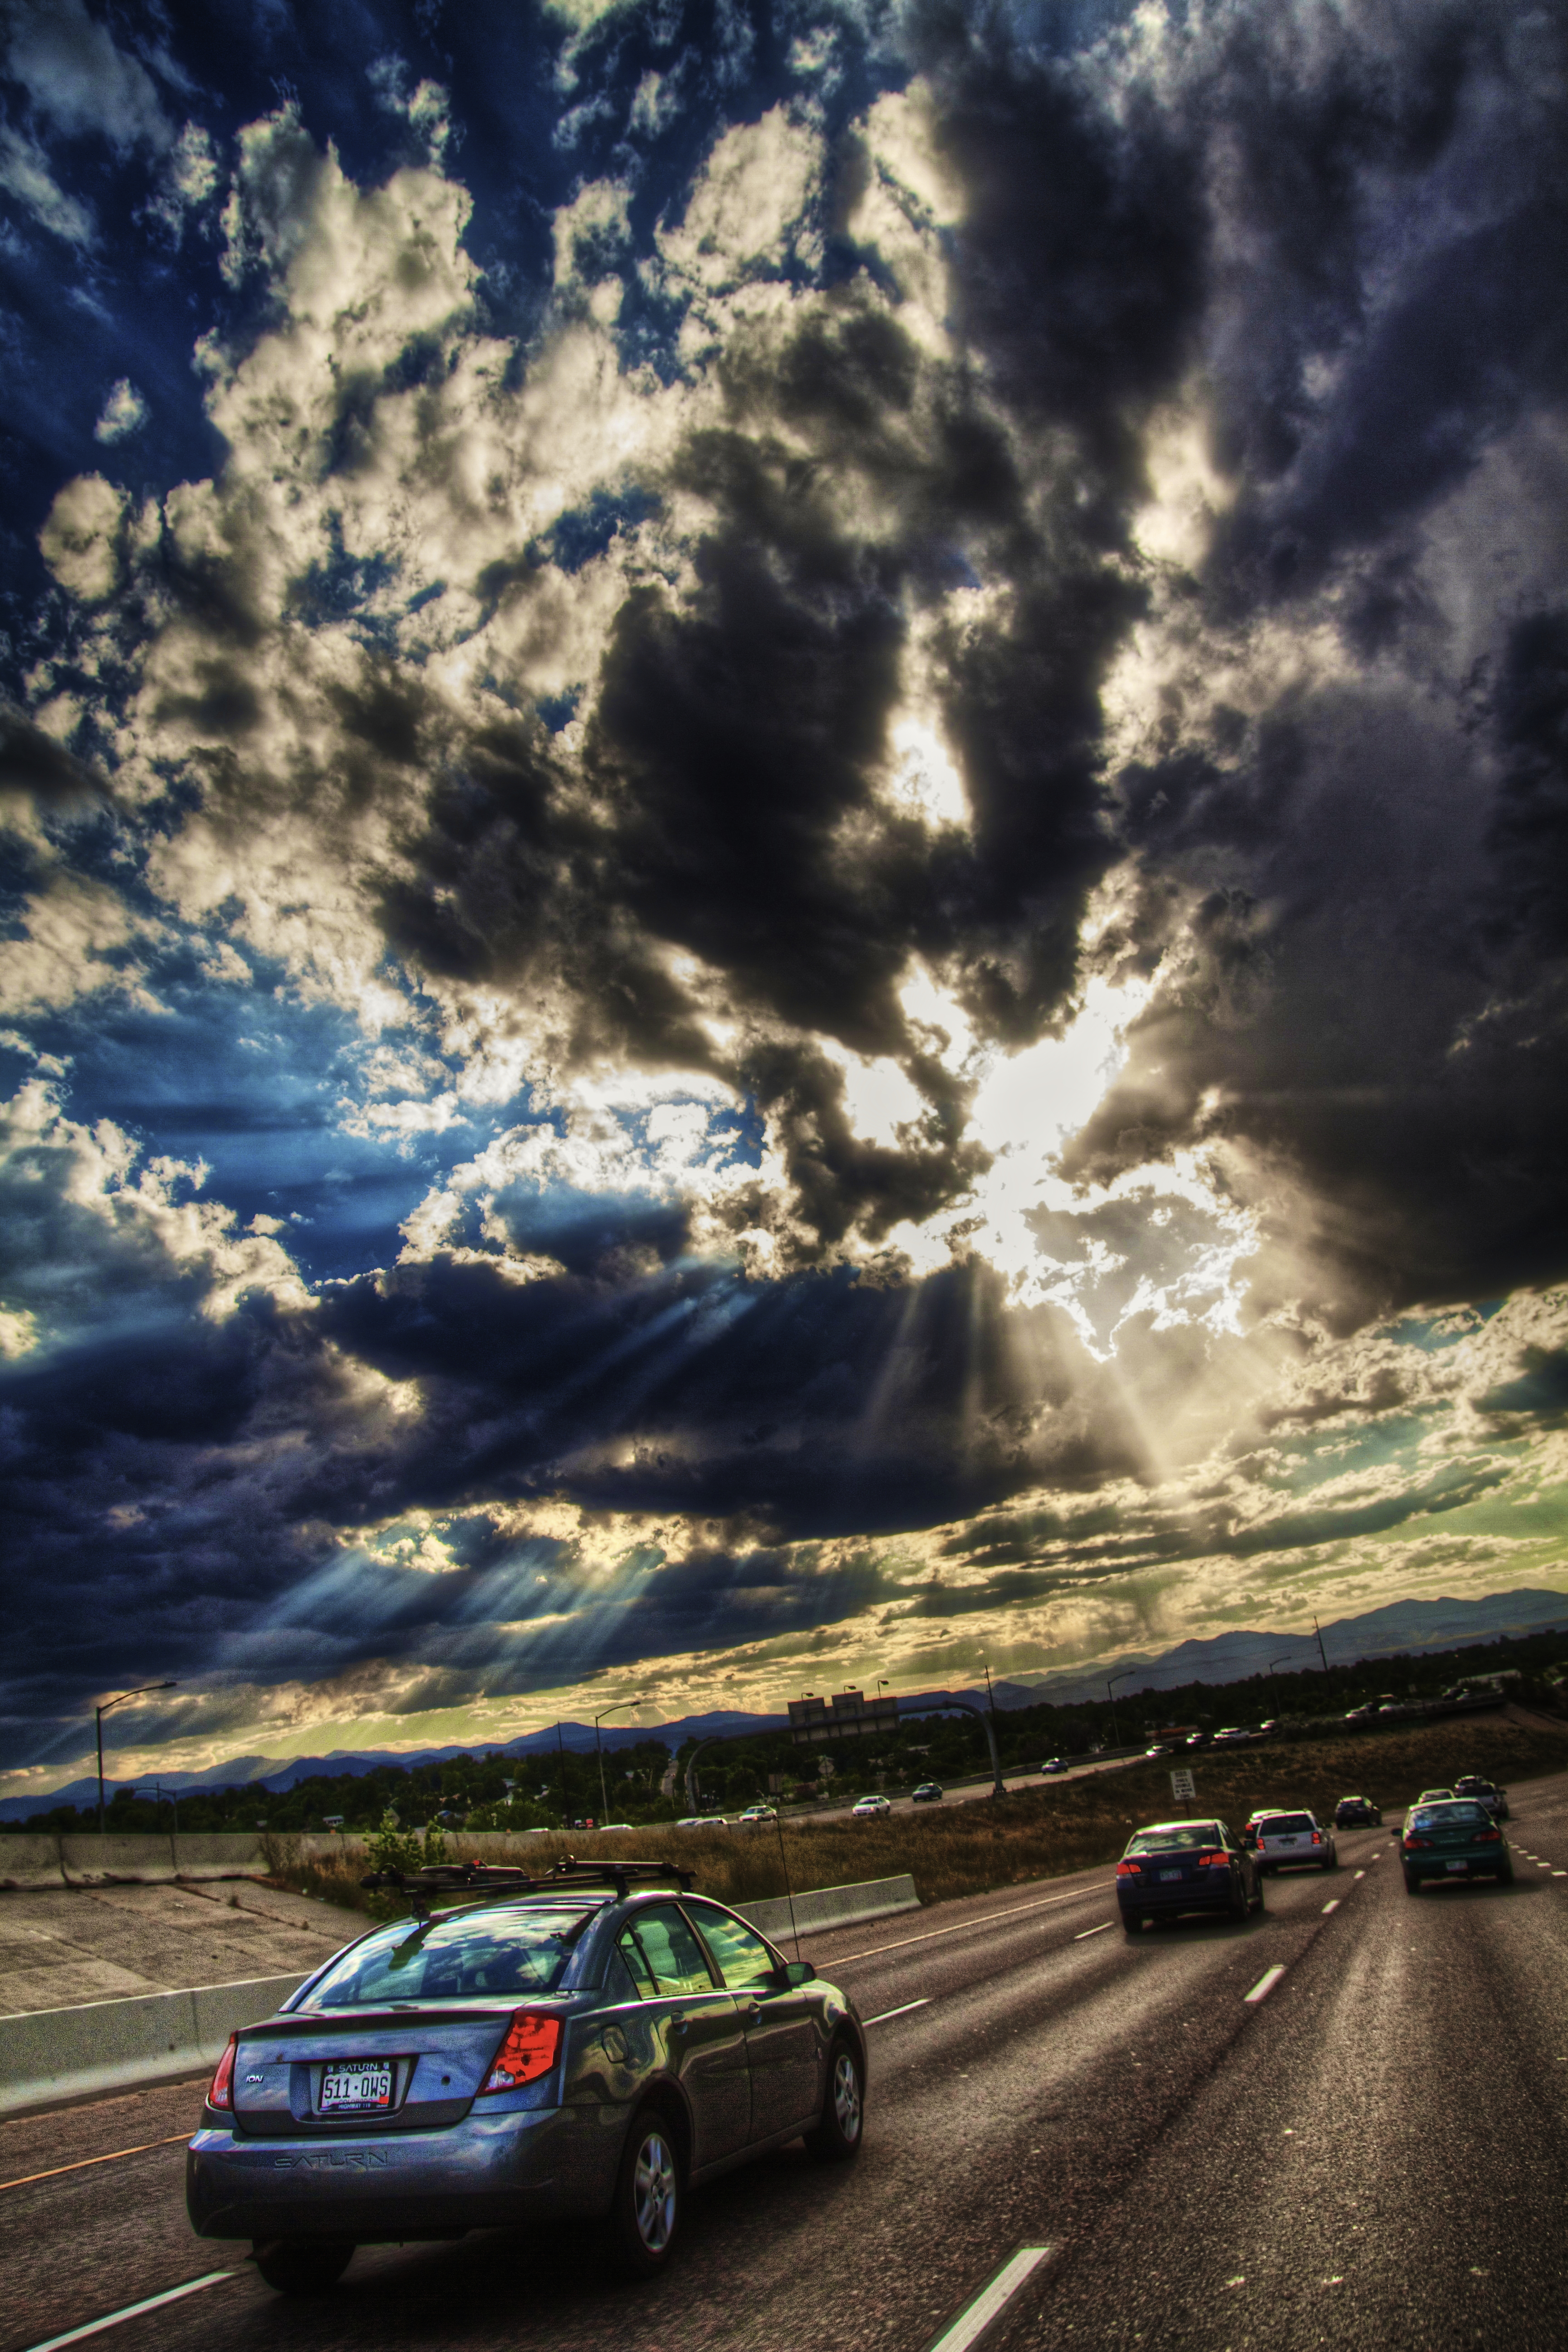
horizon, cloud, sky, sunset, car, sunlight, morning, highway, driving, cityscape, dusk, evening, vehicle, canon, sunburst, hdr, eos, clouds, colorado, cool, vivid, canon7d, epic, 7d, meteorological phenomenon